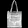
Label: Bag